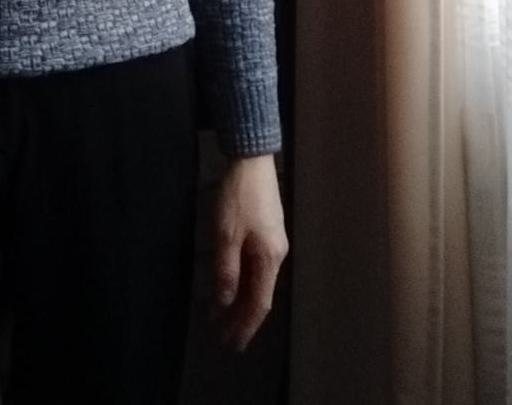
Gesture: no_gesture